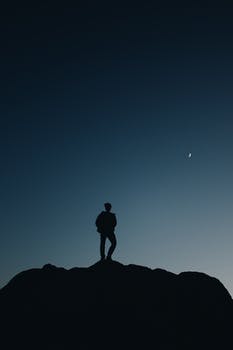
Label: No Watermark